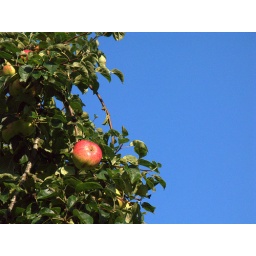
Apple tree against blue sky, Cumbria